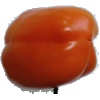
Label: orange_pepper